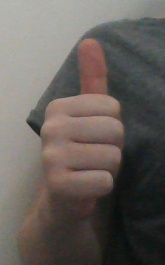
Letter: aleff